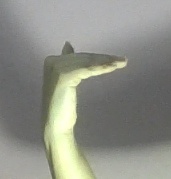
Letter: khaa